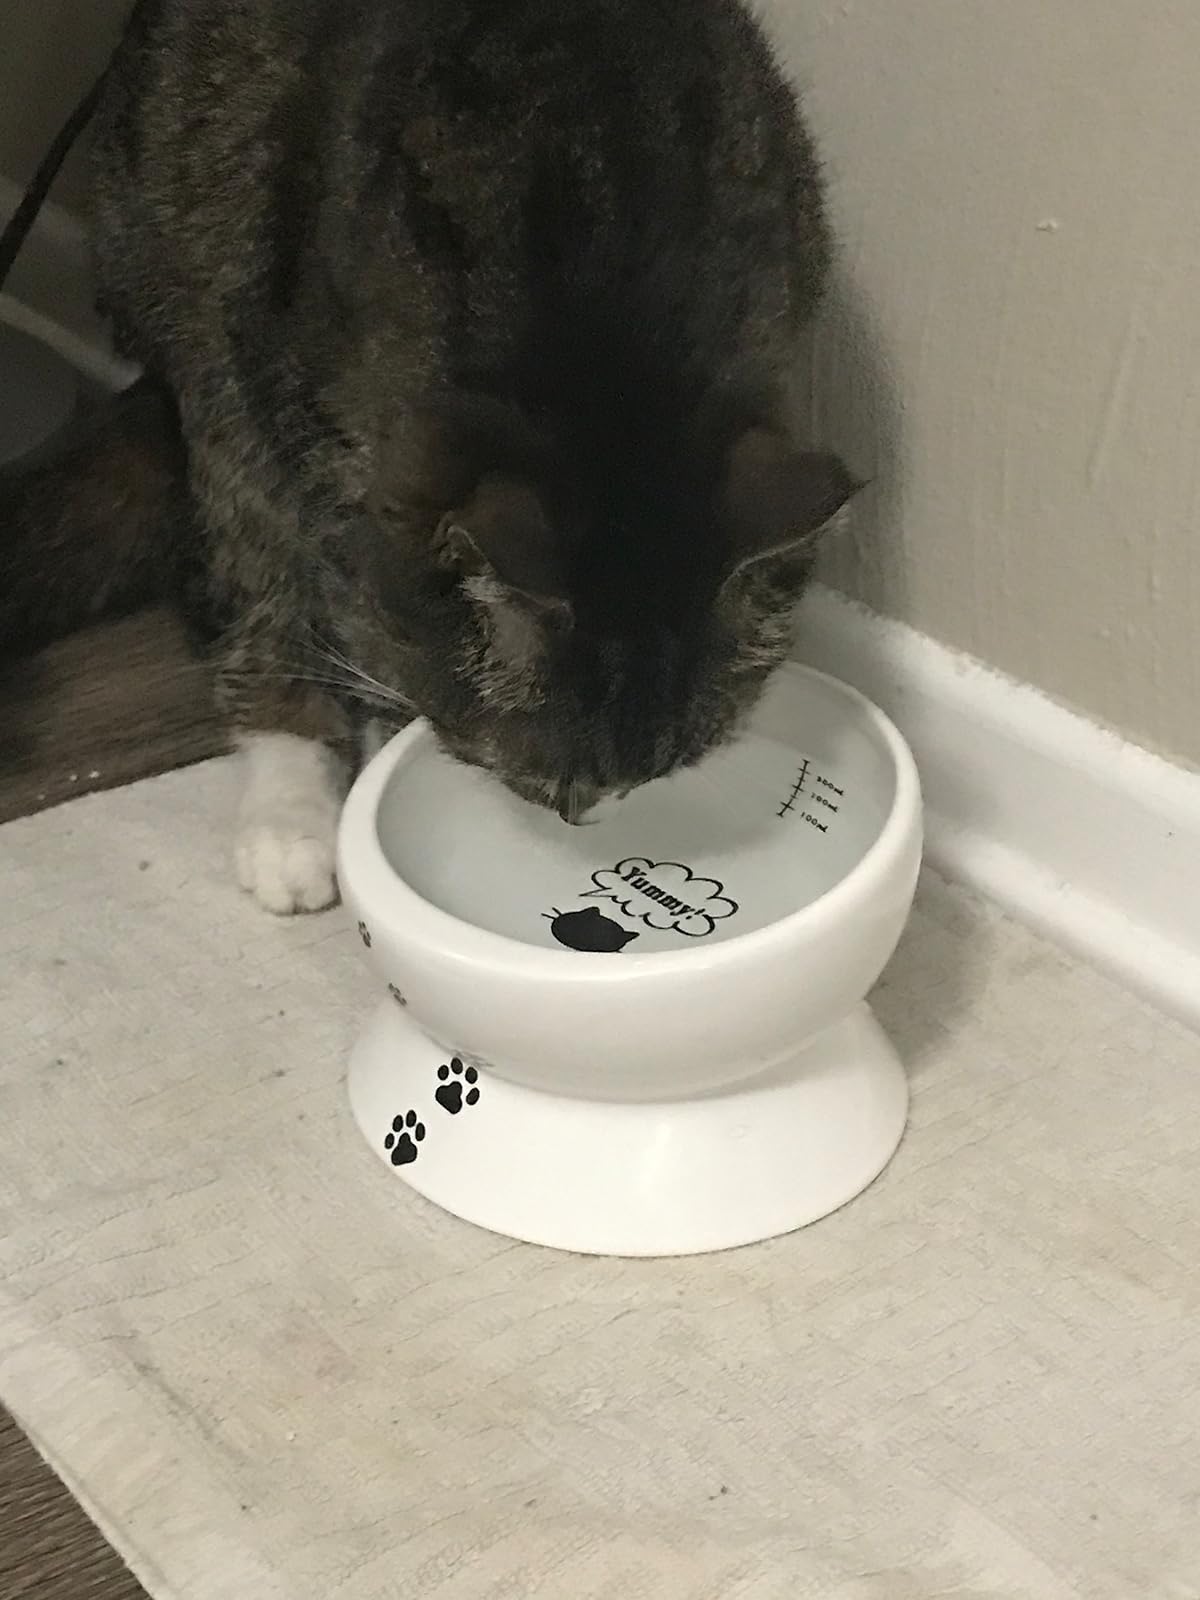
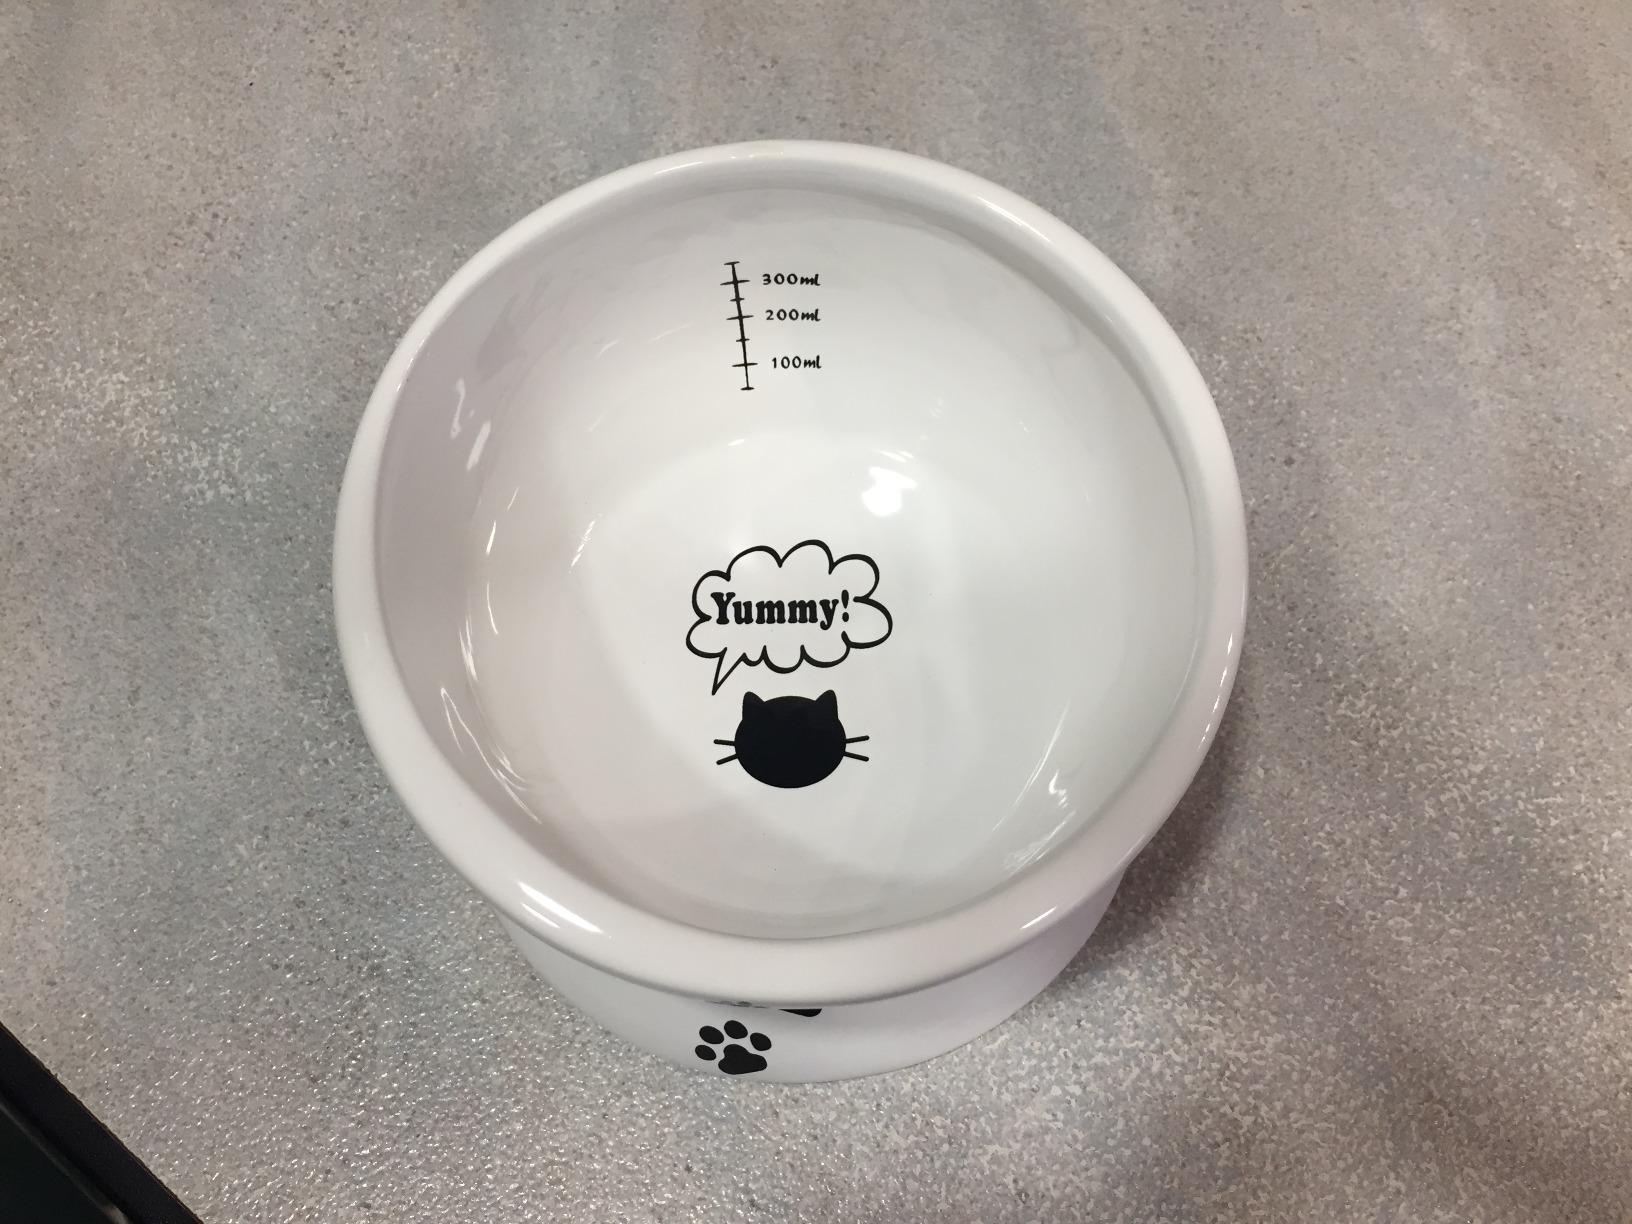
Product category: items_bowl
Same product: yes